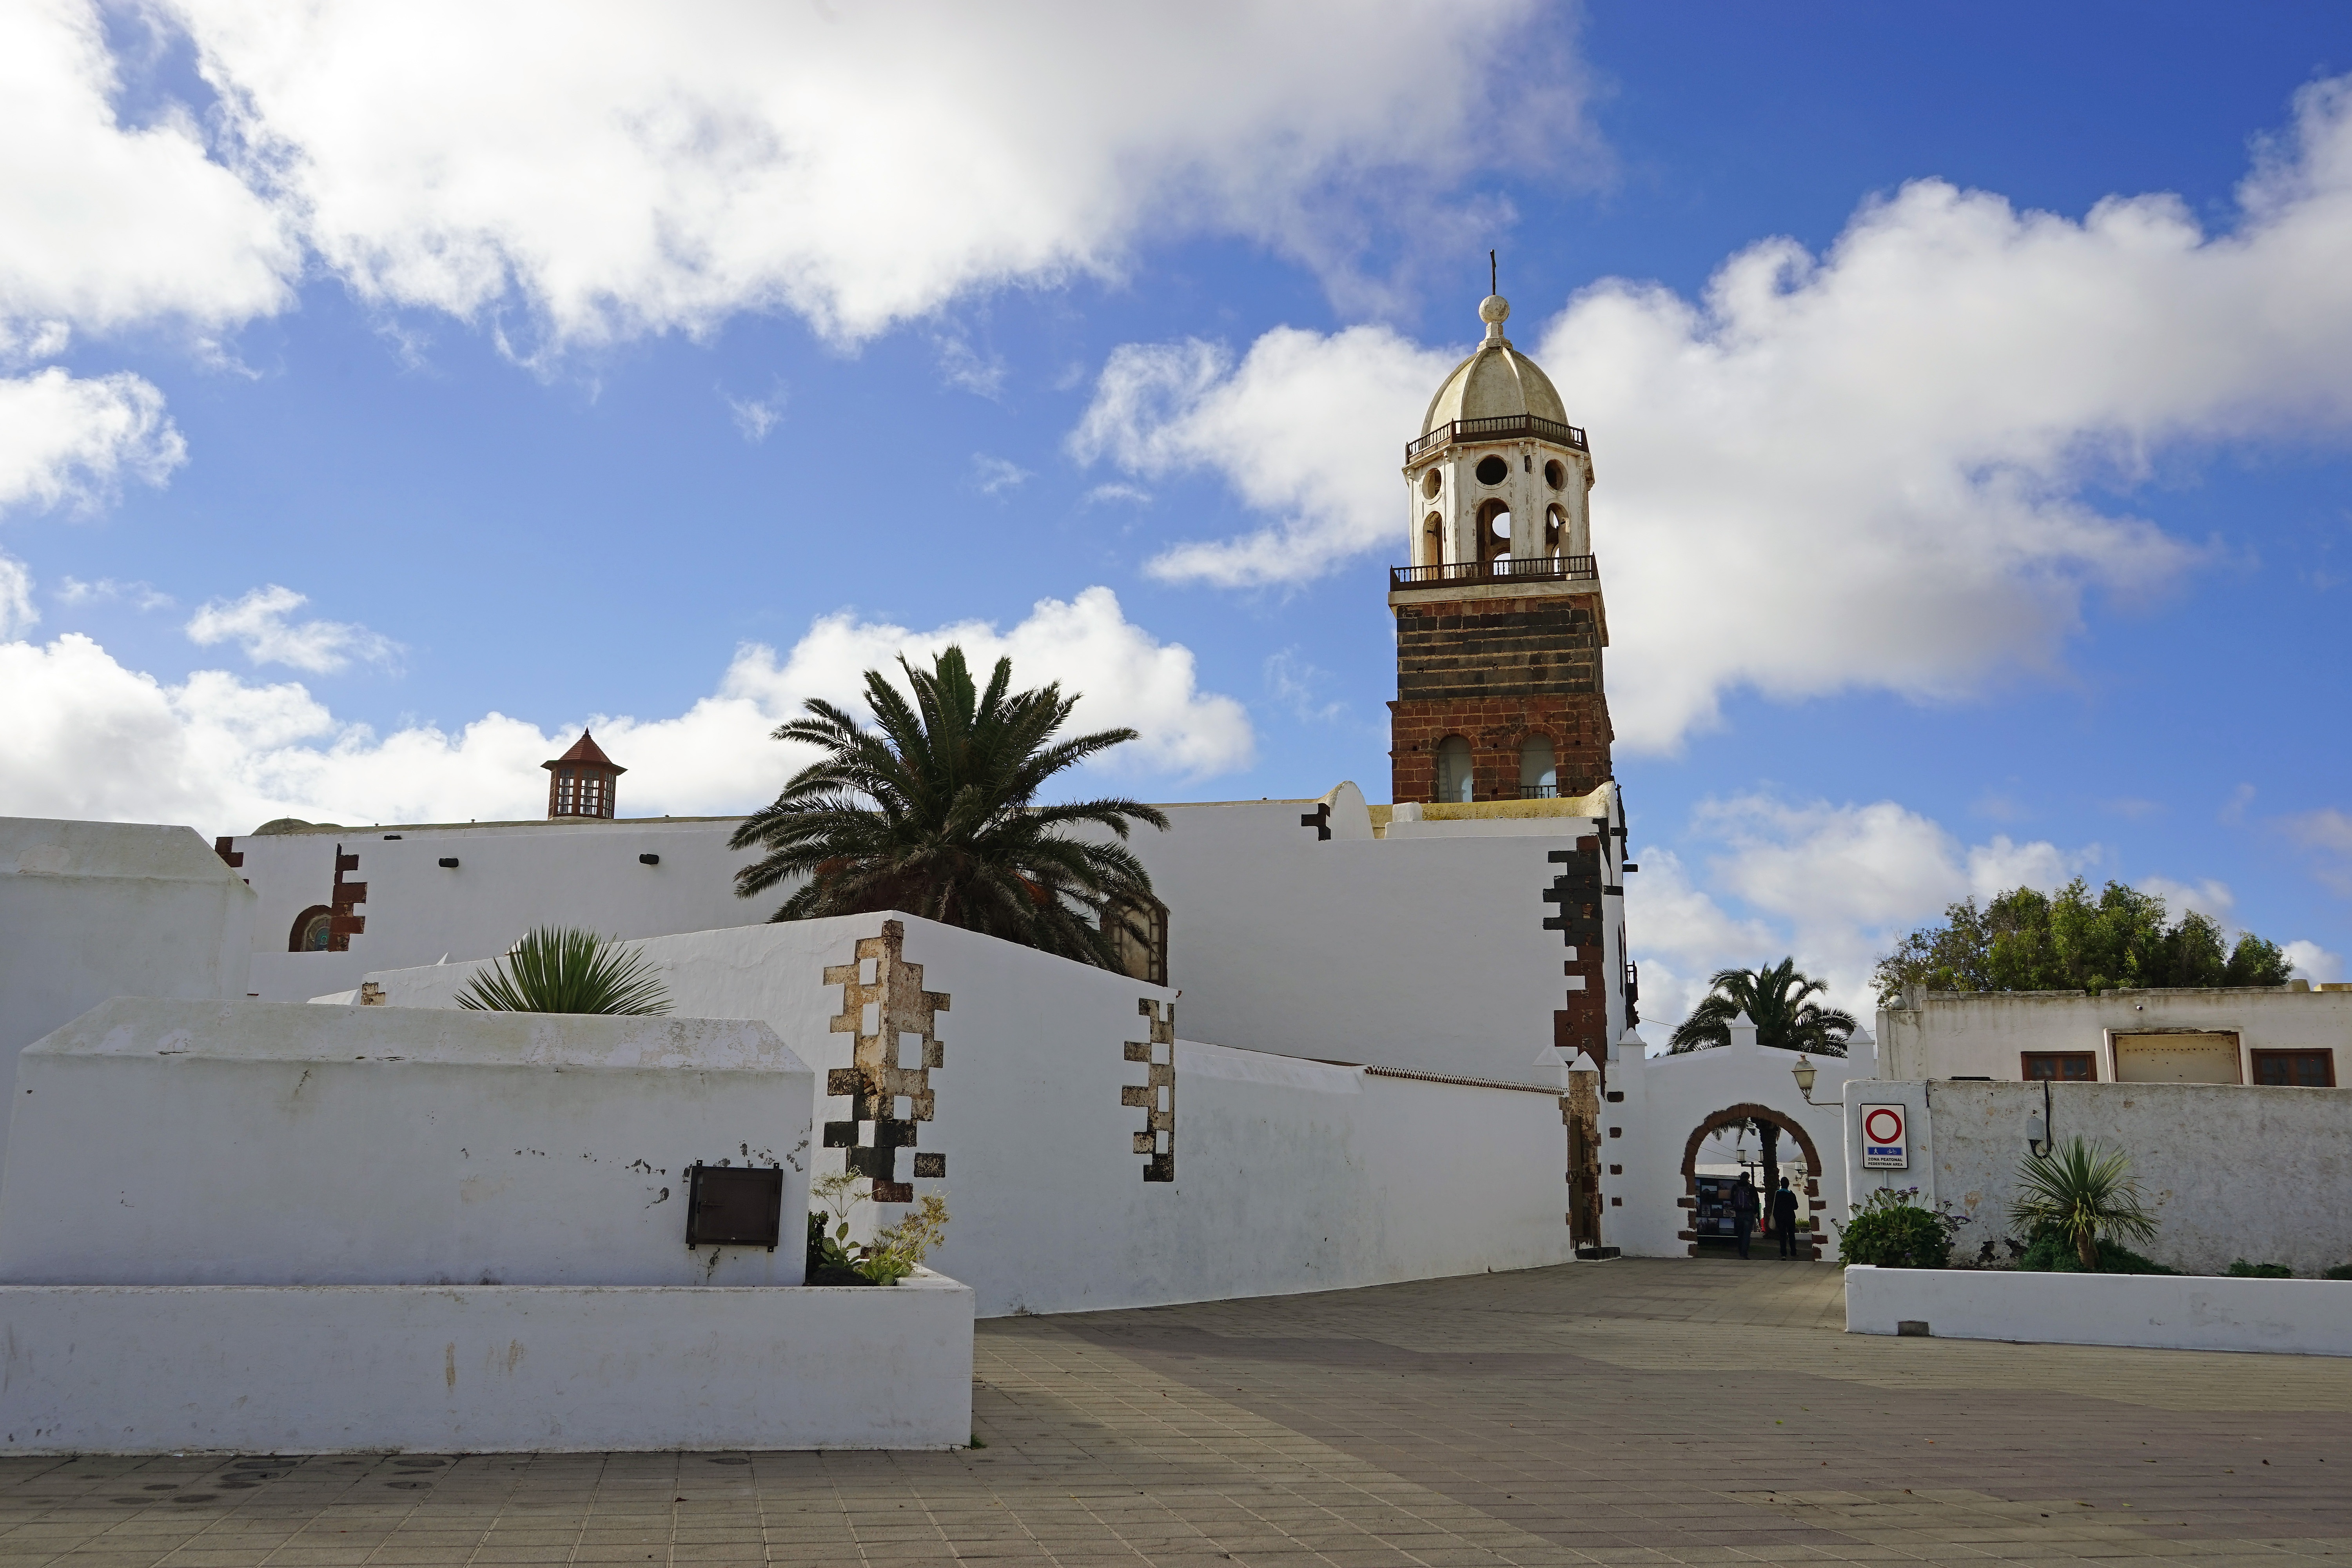
town, vacation, tower, landmark, church, tourism, place of worship, places of interest, spain, steeple, lanzarote, teguise